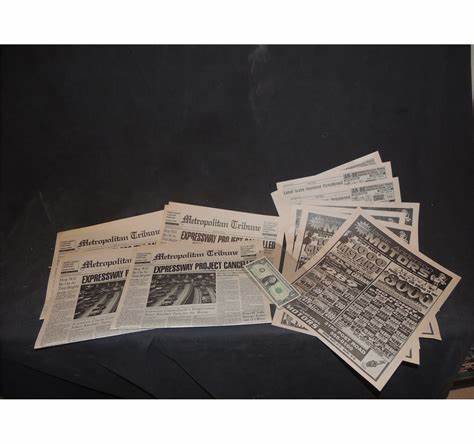
Waste category: paper